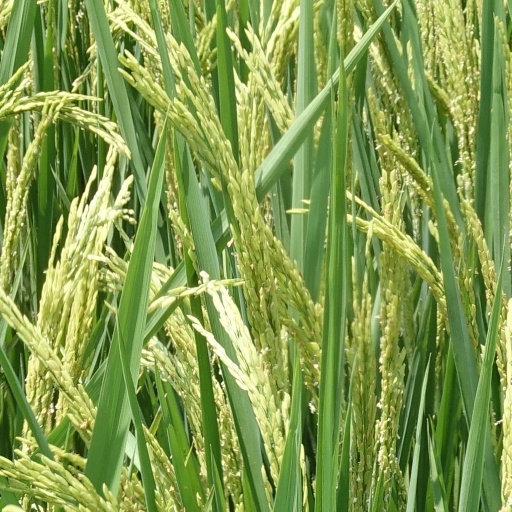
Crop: rice